Manchester Central Library

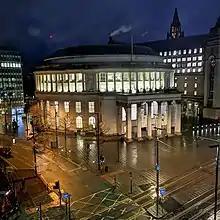
Manchester Central Library at night

In 1934 the Blind Collection from Deansgate and the Commercial Library from the Royal Exchange were moved to the library. The Chinese Library Service was set up in 1968.